Big Tymers

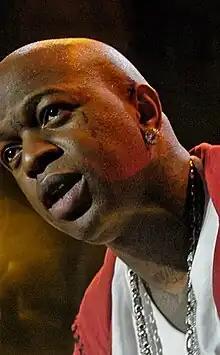
The duo, consisting of Mannie Fresh (left) and Birdman (a.k.a. Baby of Cash Money) (right)

Big Tymers (also stylized as Big Tymer$) is an American hip hop duo composed of Cash Money Records co-founder Baby (later known as Birdman) and the label's in-house producer Mannie Fresh, both of whom originate from New Orleans, Louisiana. Formed in 1997, it’s a spin off from the label's supergroup, Cash Money Millionaires.